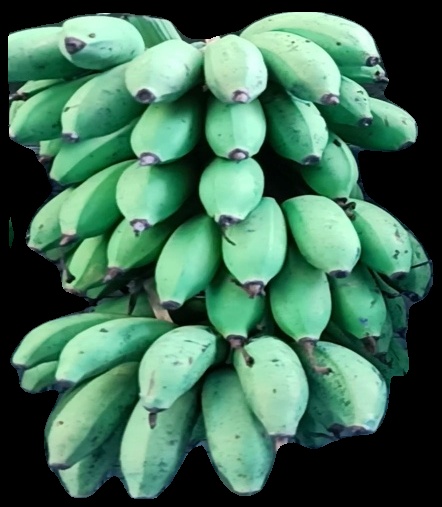
Variety: rasbale
Grade: grade2